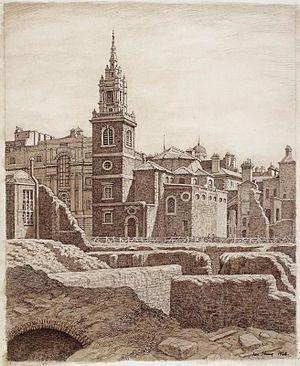
St Stephen Walbrook est une église située à Londres, rattachée au diocèse de Londres. Le bâtiment sous sa forme de dôme actuel a été conçu par l’architecte Christopher Wren à la suite de la destruction de la précédente église dans le grand incendie de Londres en 1666.